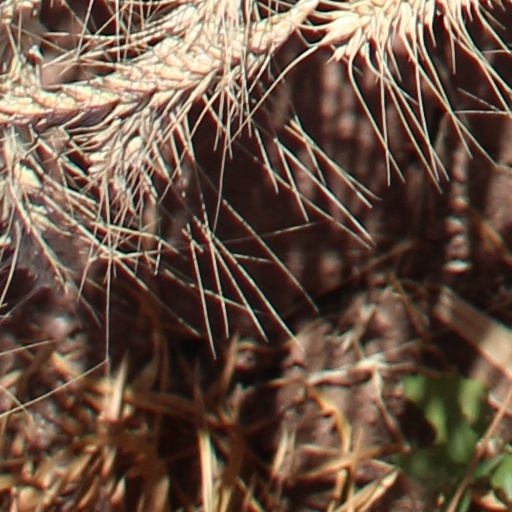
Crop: wheat